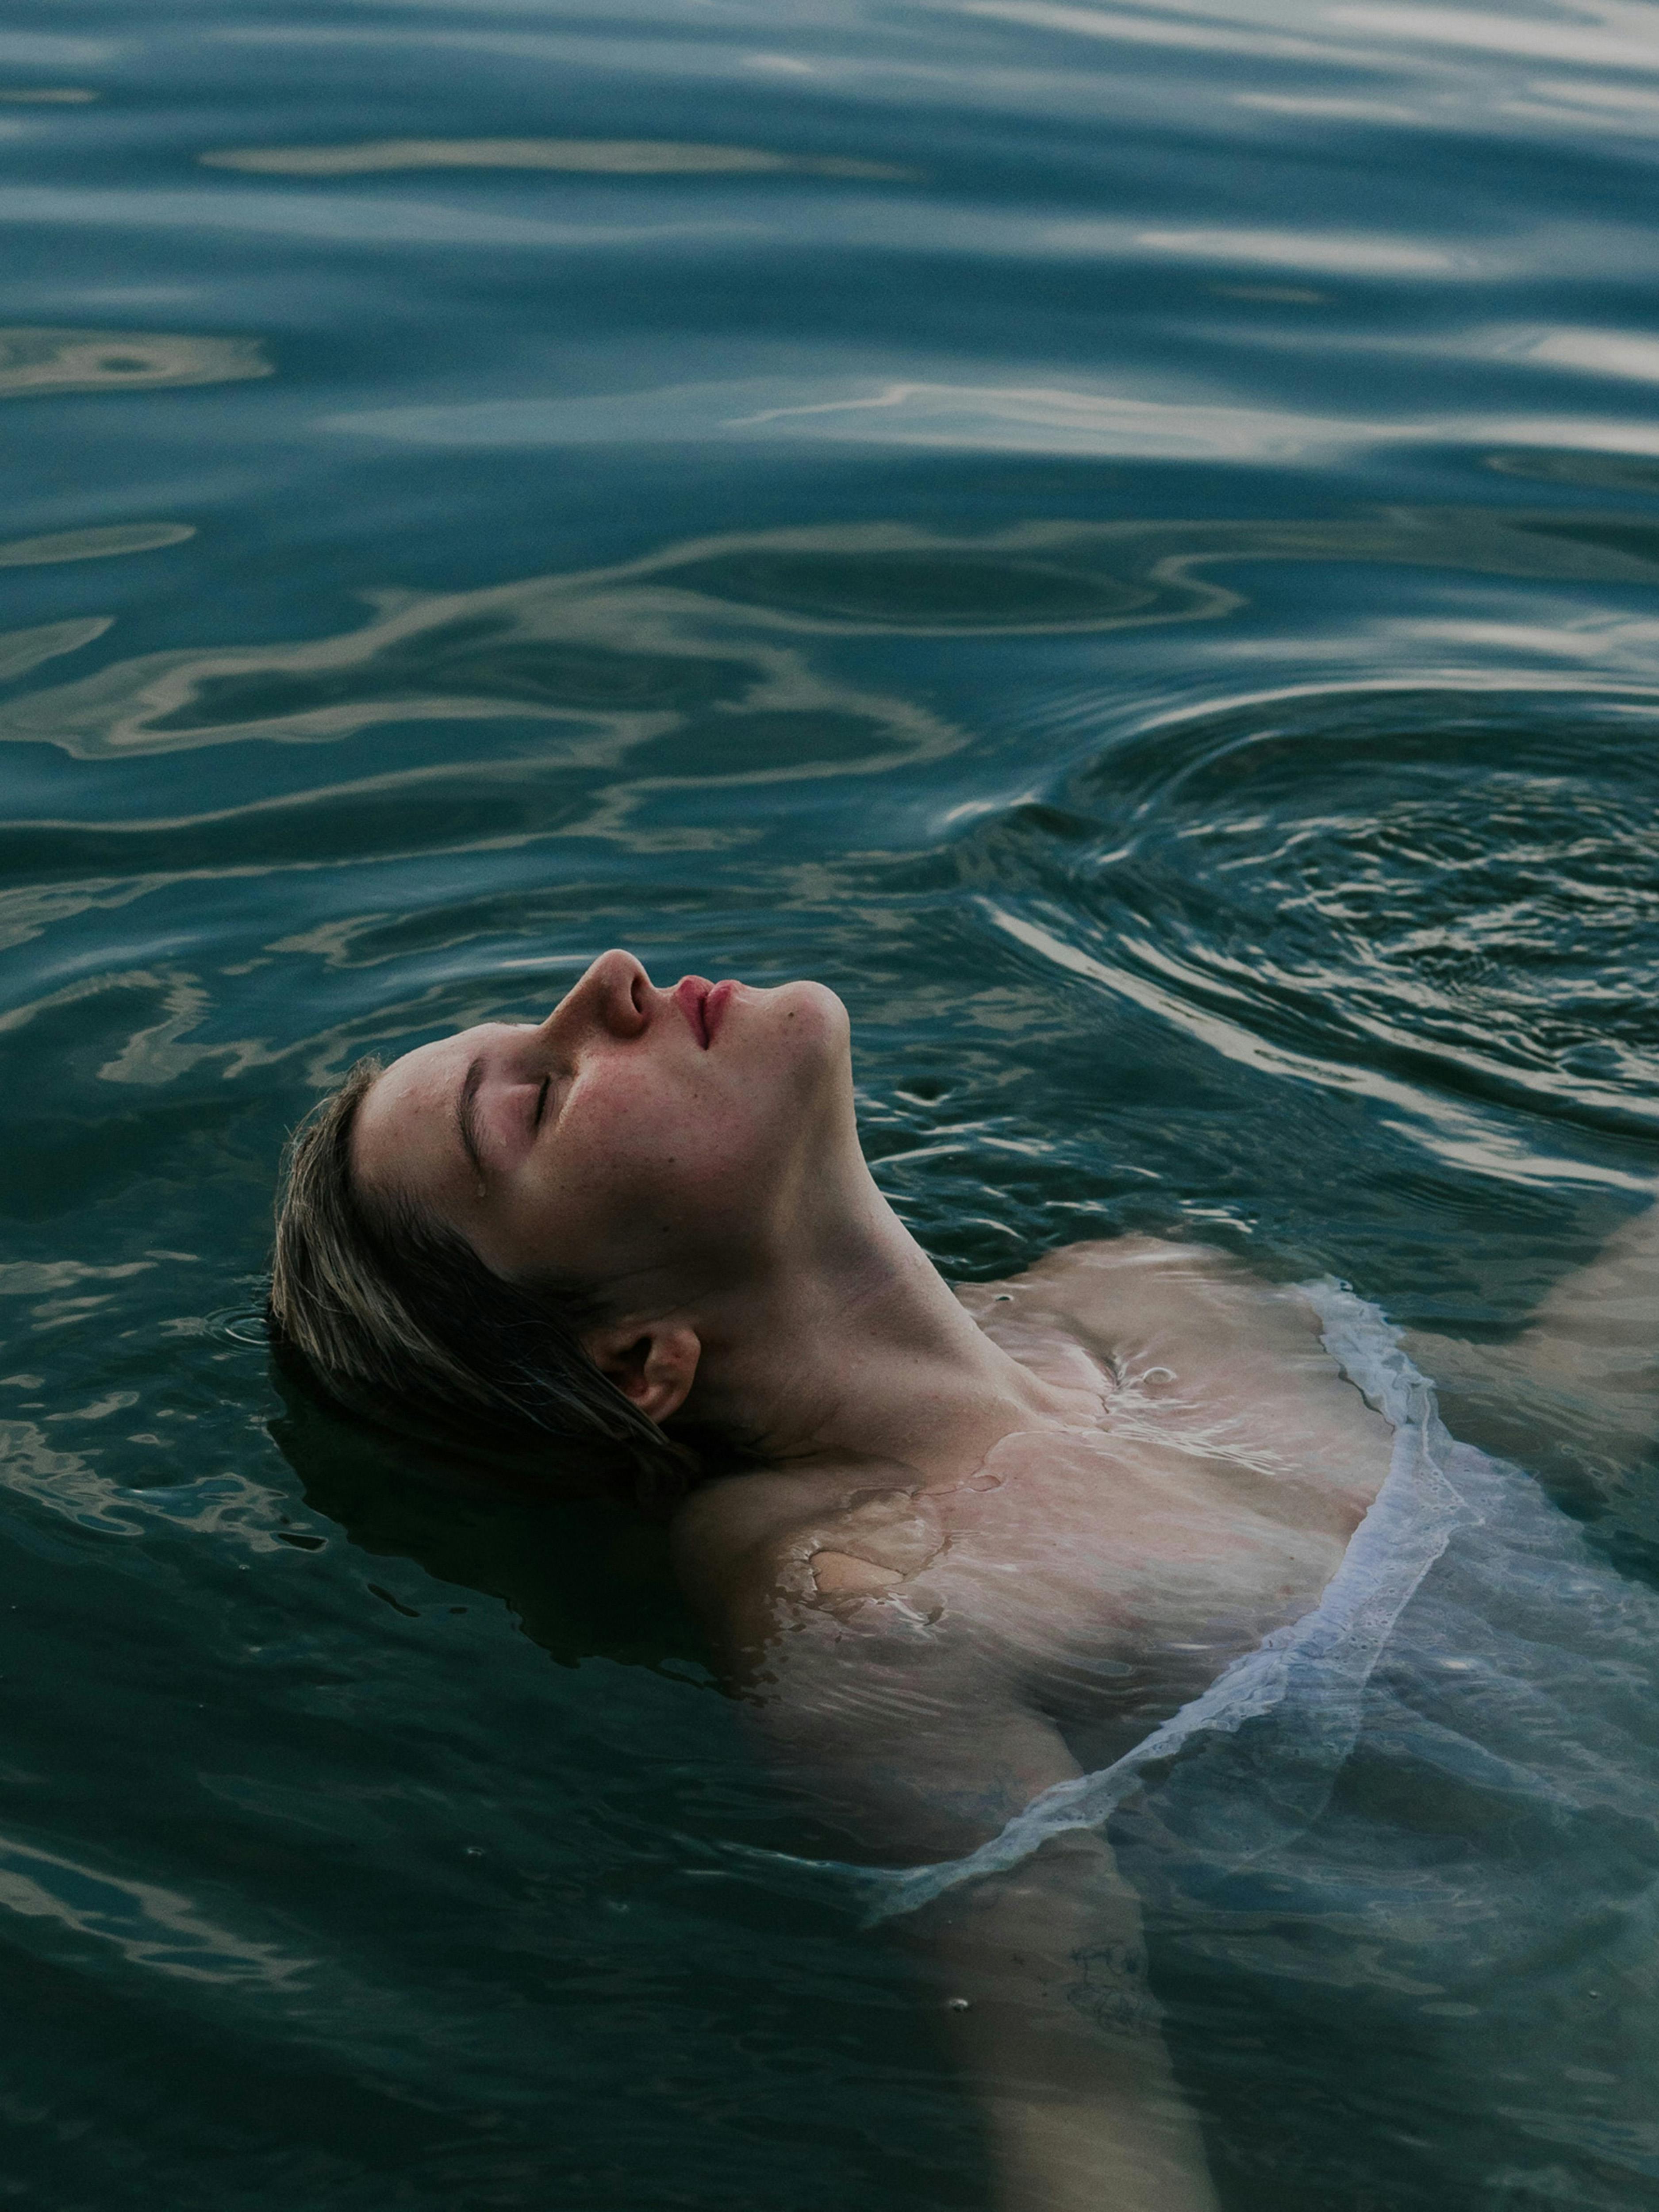
woman, face, water, head, vertebrate, muscle, azure, People in nature, flash photography, fluid, mammal, body of water, happy, swimming pool, leisure, lake, recreation, tree, fun, sky, chest, bathing, wave, ocean, Barechested, wind wave, grass, vacation, reflection, sea, landscape